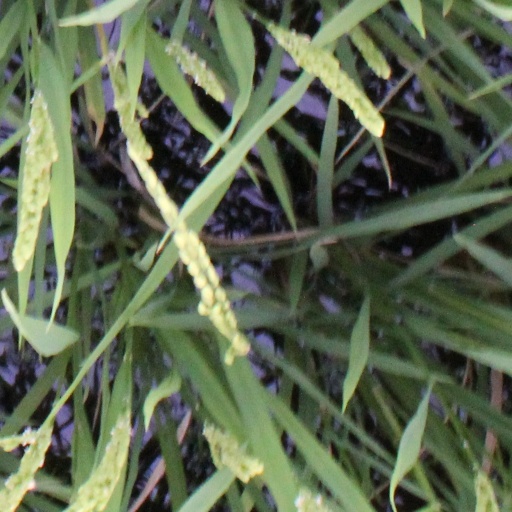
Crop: rice